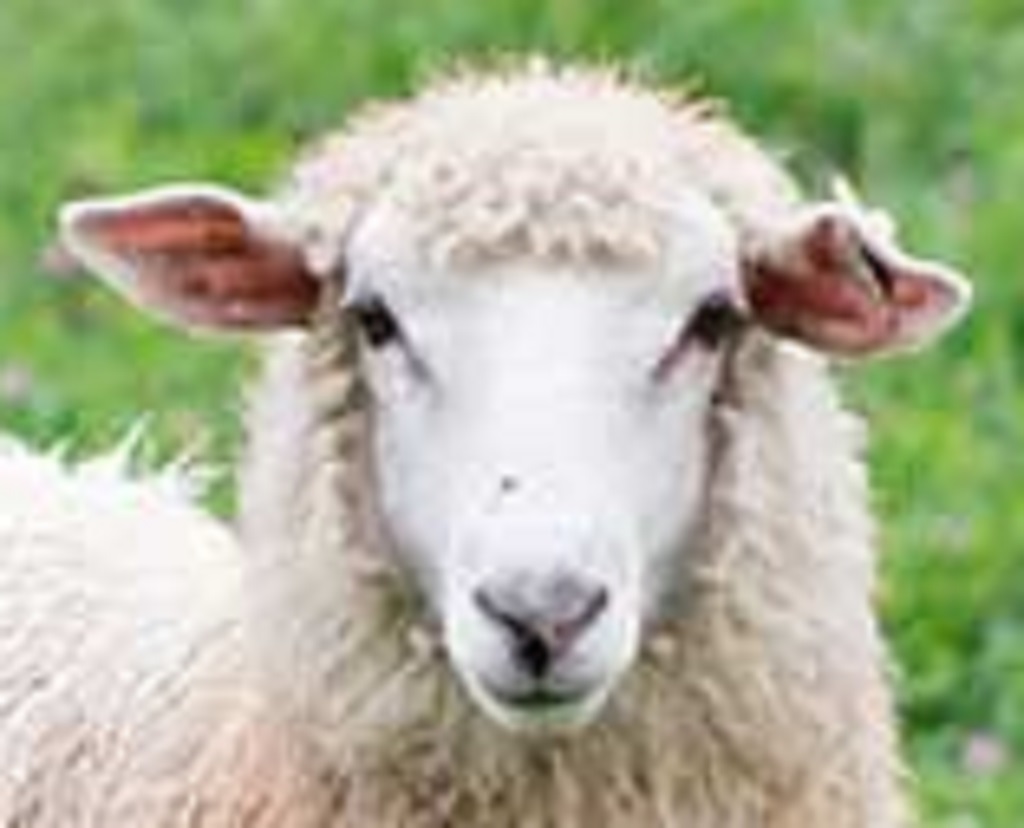
Label: no pain